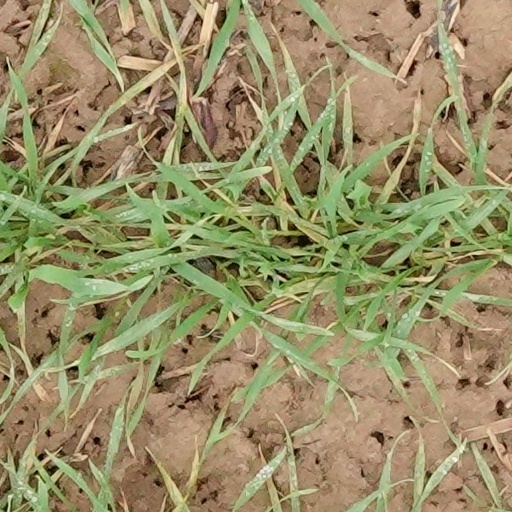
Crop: wheat